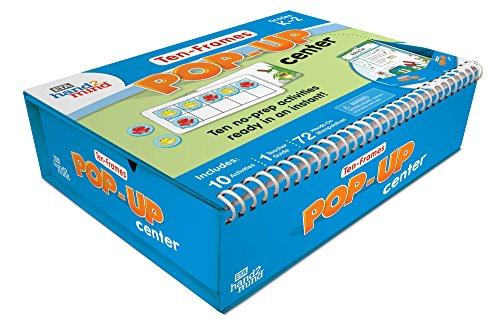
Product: hand2mind Pop-Up Center, Math Games With Ten-frame (Ages 5+) - 10 Critical Thinking Activities for Kids | for Home or Classroom Center | Educational Product to Learn Addition and Subtraction
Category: Toys & Games | Learning & Education | Counting & Math Toys
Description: Jump right into this ten frames pop-up center educational game kit that can be played at home or classroom centers 10 learning activities.
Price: $18.84
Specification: PackageDimensions:10.5x8.5x3inches|ItemWeight:2.01pounds|ShippingWeight:1.88pounds|ASIN:B079VRQ6VL|Itemmodelnumber:86875|Manufacturerrecommendedage:5monthsandup